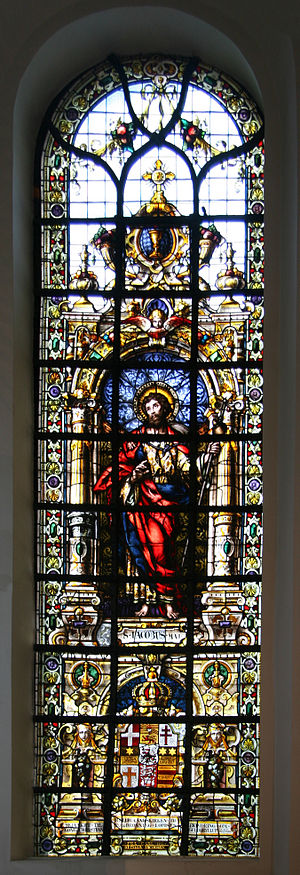
Helligåndskirken (København) / Interiør / Malerier og glasmalerier
Glasmaleri
Helligåndskirken er en kirke midt i København, ved Amagertorv, som er en del af Strøget. Kirkens adresse er Niels Hemmingsens Gade, opkaldt efter en navnkundig teolog, som var præst ved kirken 1547-53. I forbindelse med kirken ligger Helligåndshuset og Helligaandskirkens Børnehave.